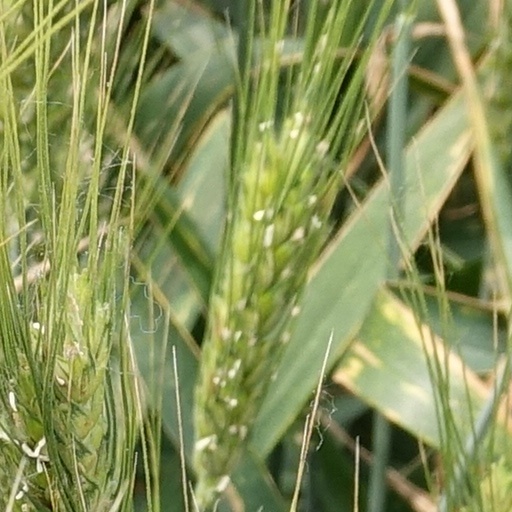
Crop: wheat